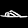
Label: Sandal